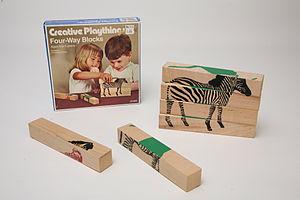
Les blocs sont des jouets de différentes formes et couleurs en bois, plastique ou mousse utilisés comme jeu de construction. Parfois ces blocs représentent les lettres de l’alphabet, ou les éléments d'un puzzle.